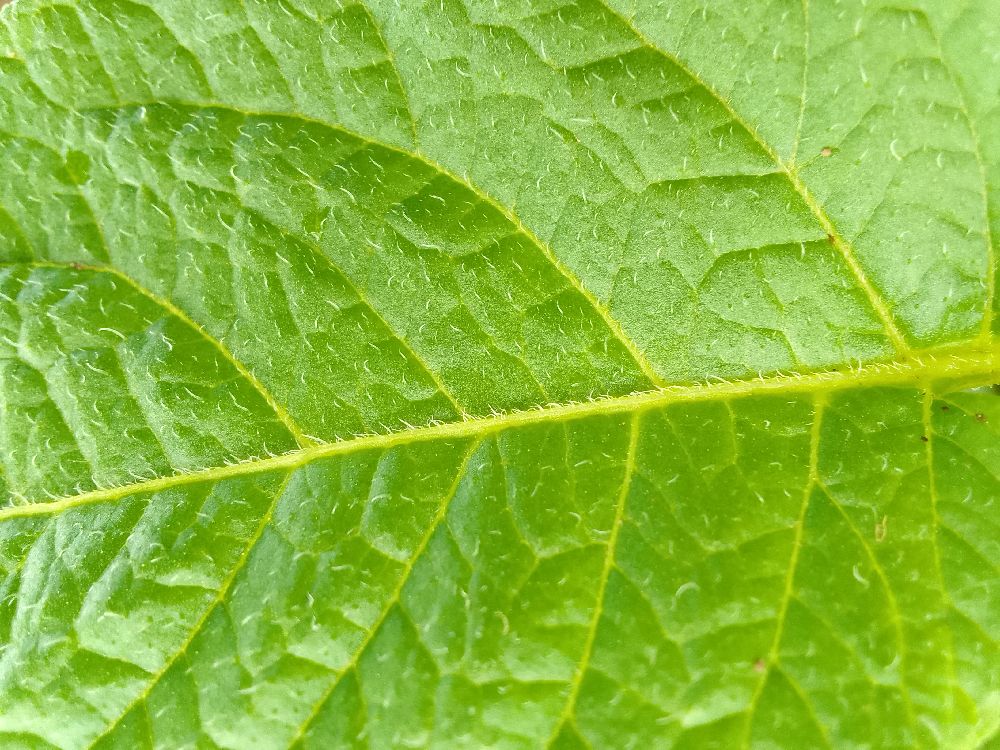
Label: Healthy